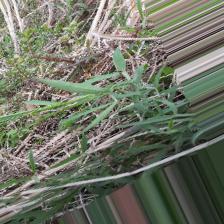
Label: Normal